Nicolaus Georg Geve

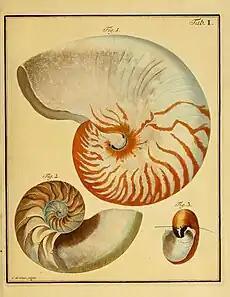
"Reiche der Natur" Plate

Nicolaus Georg Geve, also Claus Georg Geve (1712 - 21 June 1789 in Schleswig) was a Danish painter and illustrator.